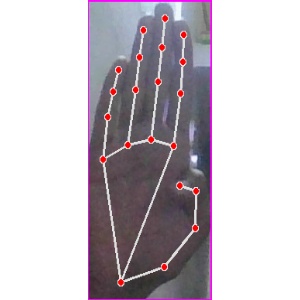
अक्षर: झ